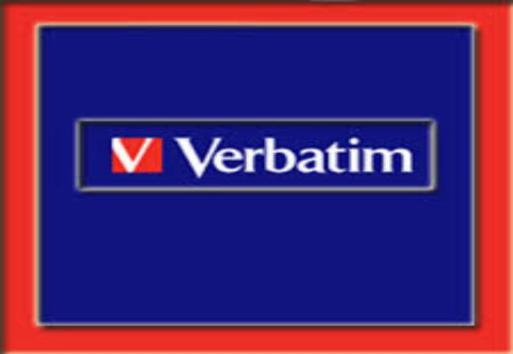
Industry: Necessities